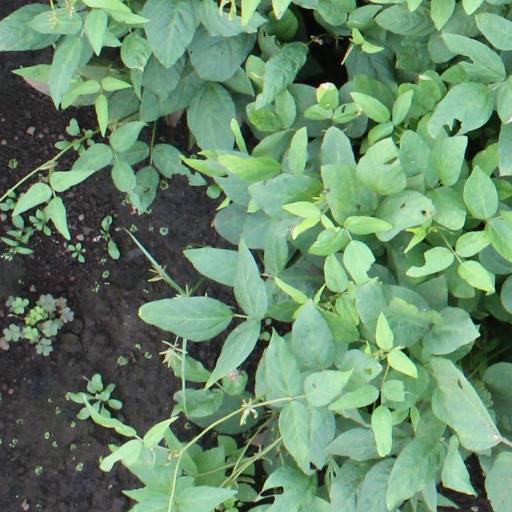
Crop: soybean